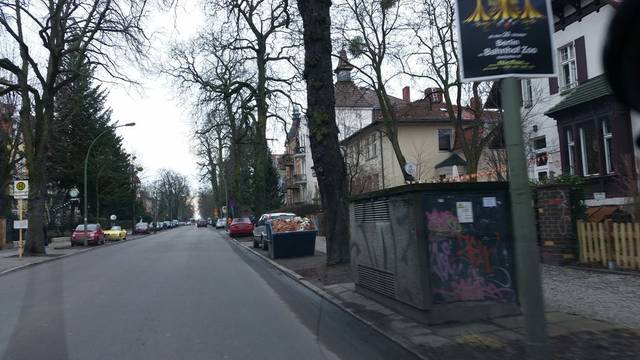
Region: Germany
Coordinates: 52.438, 13.302